RoseVille

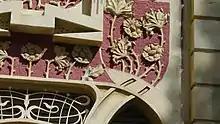
Floral detailing at Roseville

The Art Nouveau house consists of two floors, with a façade divided into three bays. The ground floor consists of an arched doorway flanked by an arched window on either side, and the first floor includes a pointed arched window above the door, which is again flanked by arched windows. The arched windows at ground floor level are subdivided into three elongated windows, and those at the first floor are divided into two.